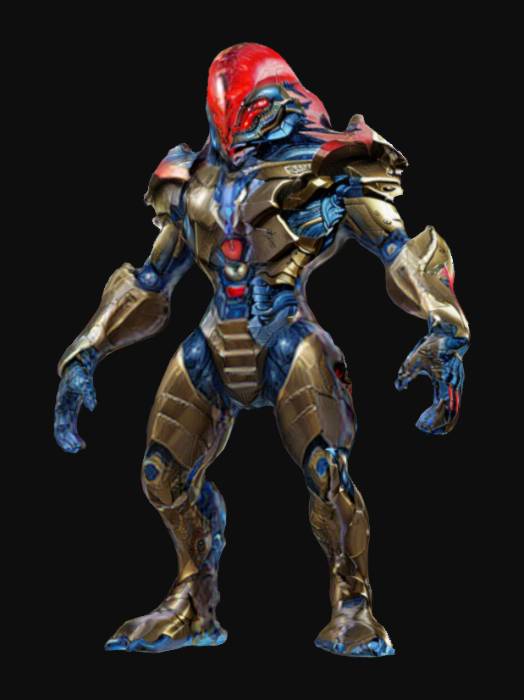
미적 점수 (1~10점): 9